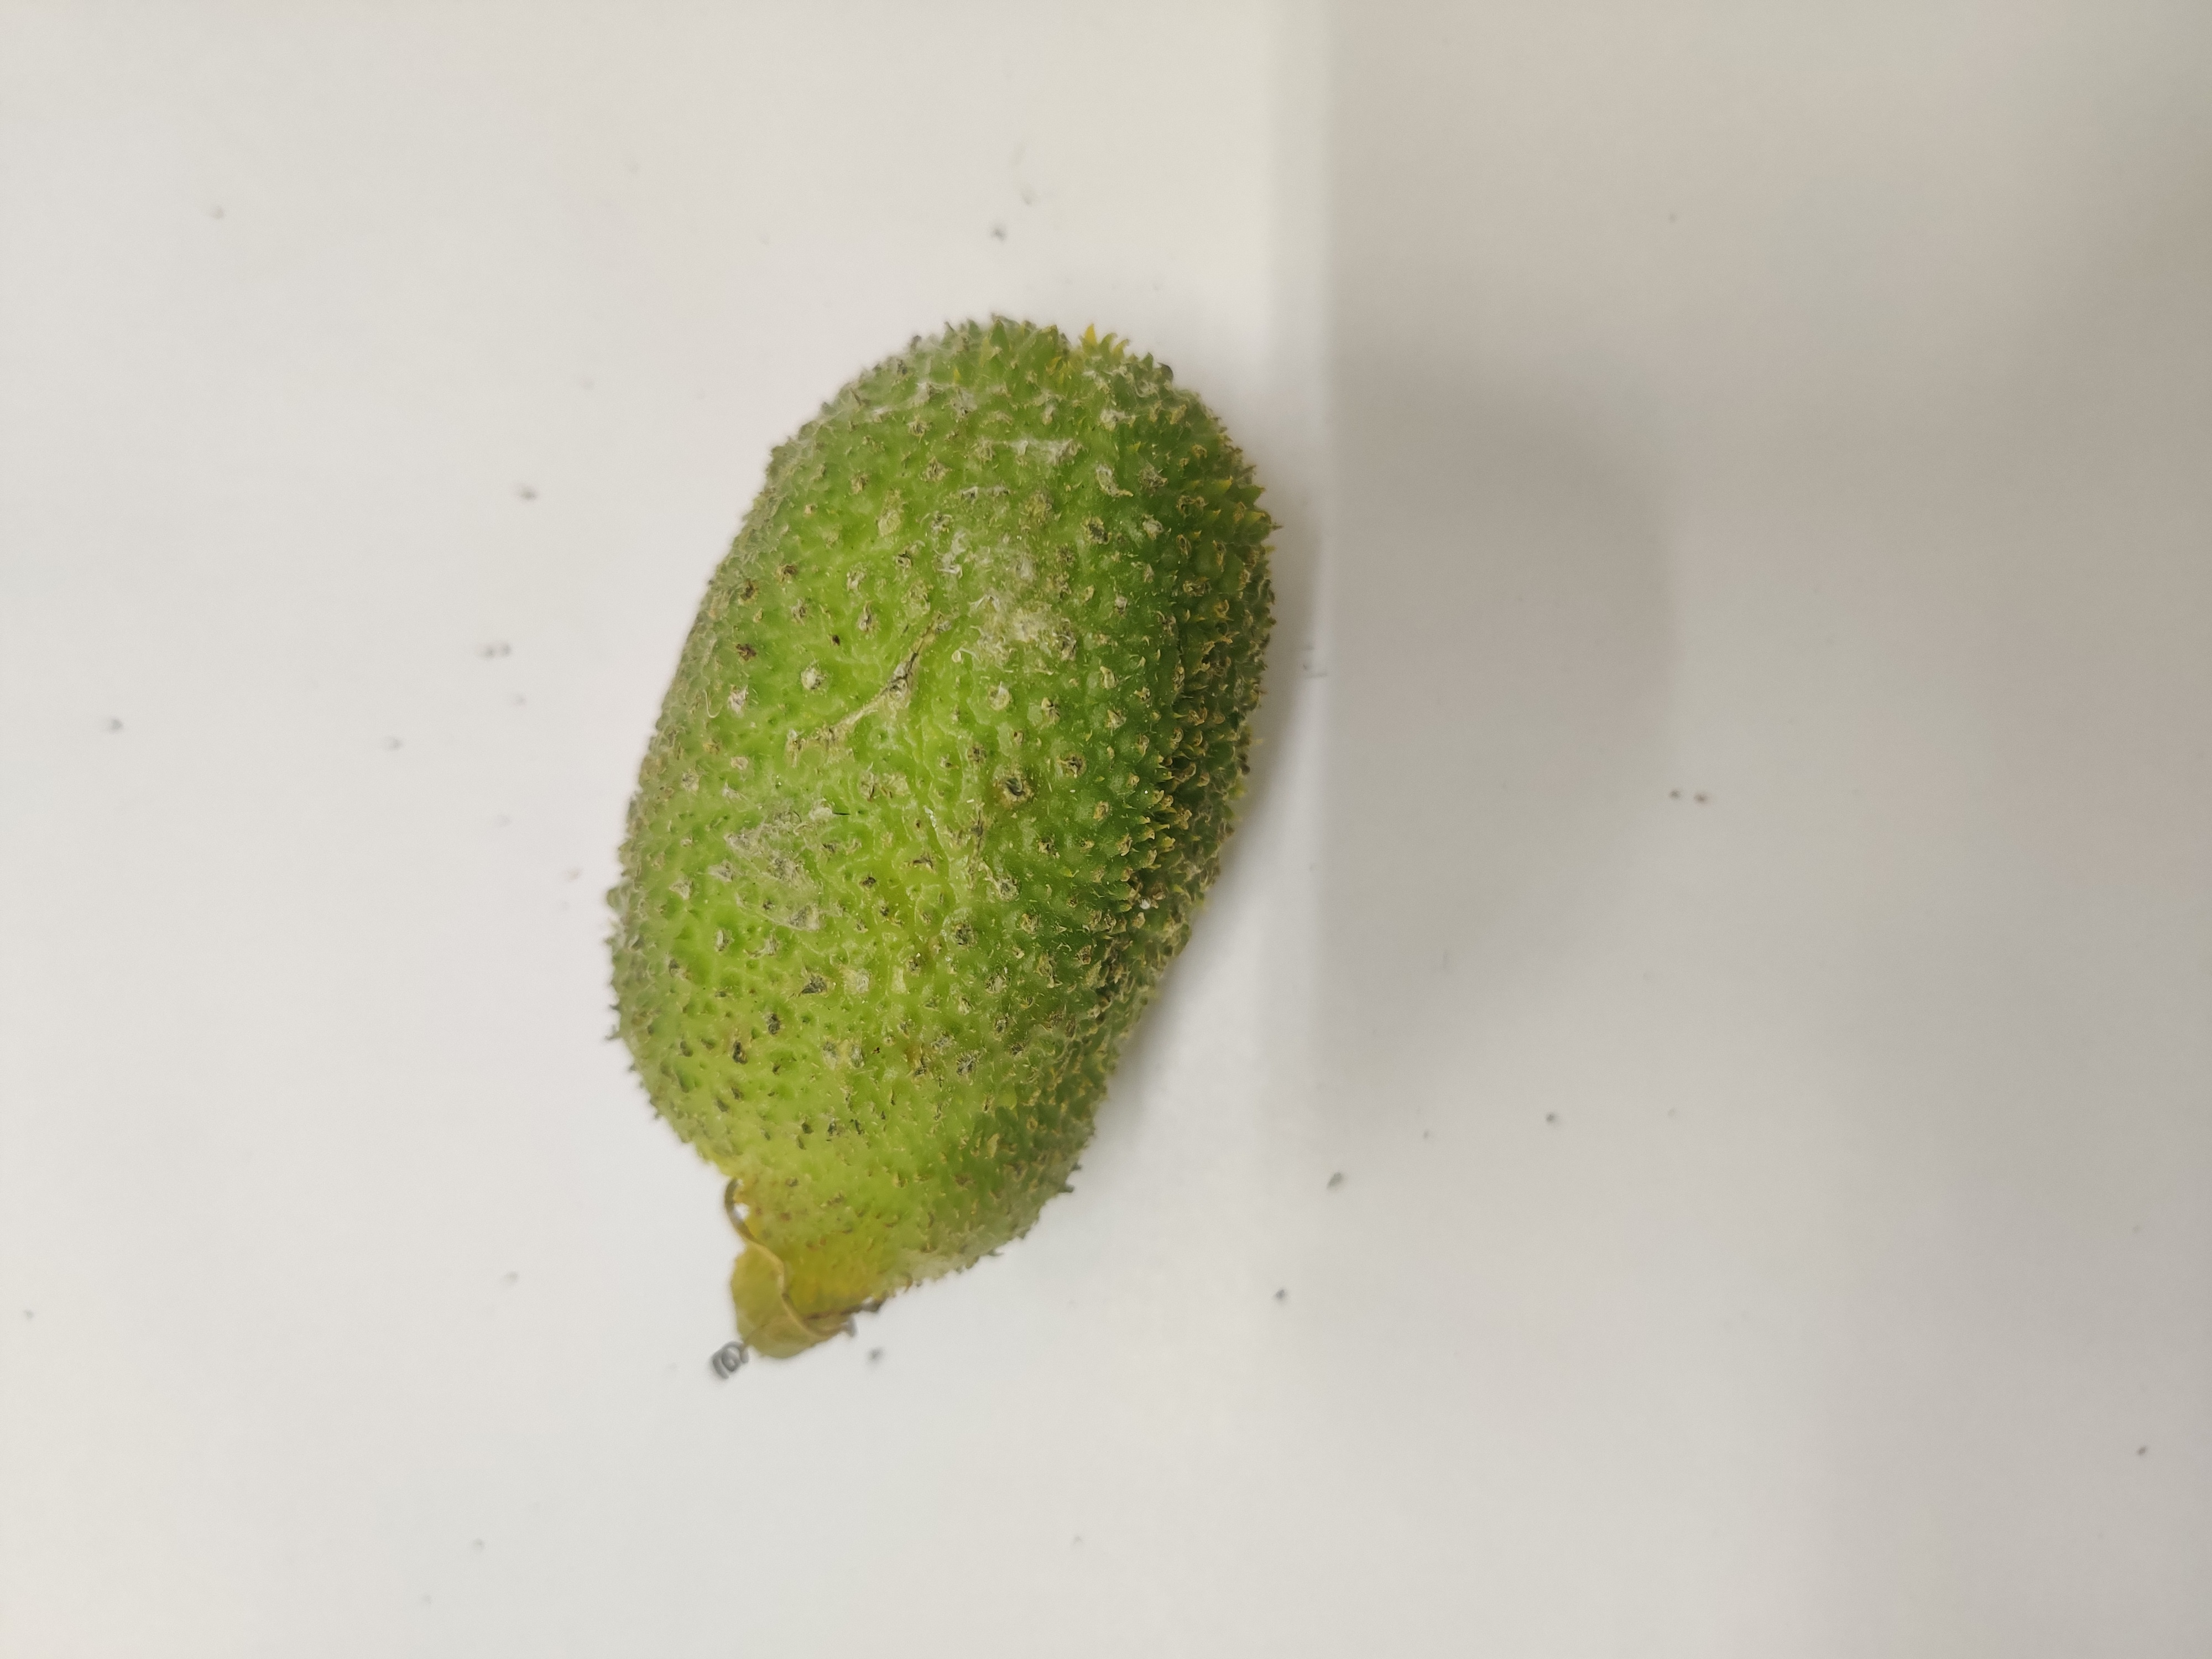
Crop: Spiny Gourd
Condition: Severely Damaged